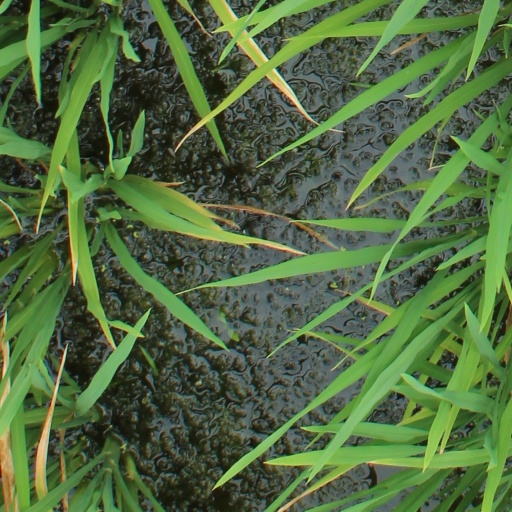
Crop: rice